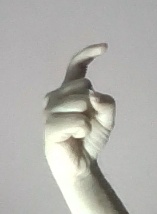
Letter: ra